Hypertabastic survival models

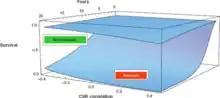

The Hypertabastic proportional hazard model was used to analyze numerous breast cancer data including the survival of breast cancer patients by exploring the role of a metastasis variable in combination with clinical and gene expression variables.